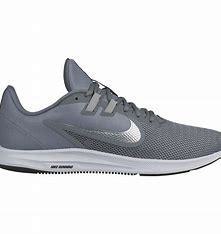
Brand: Nike
Model: Downshifter 9